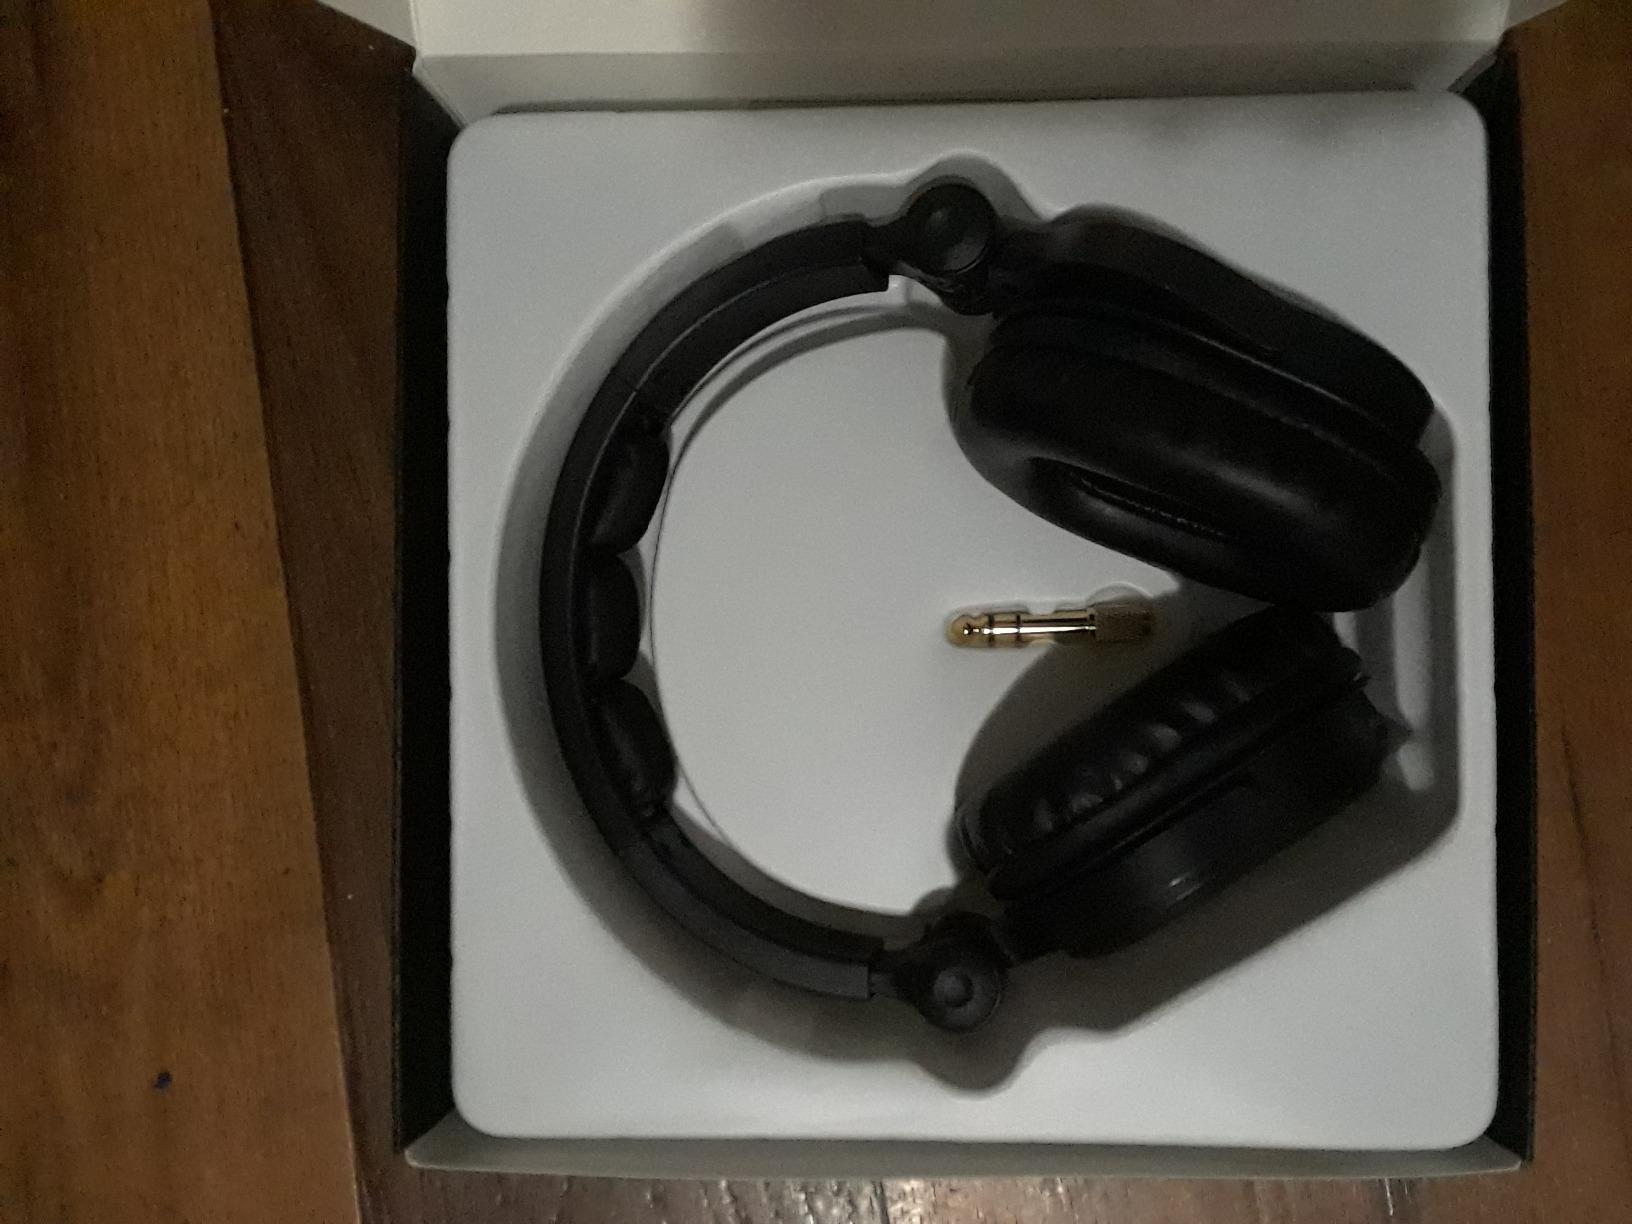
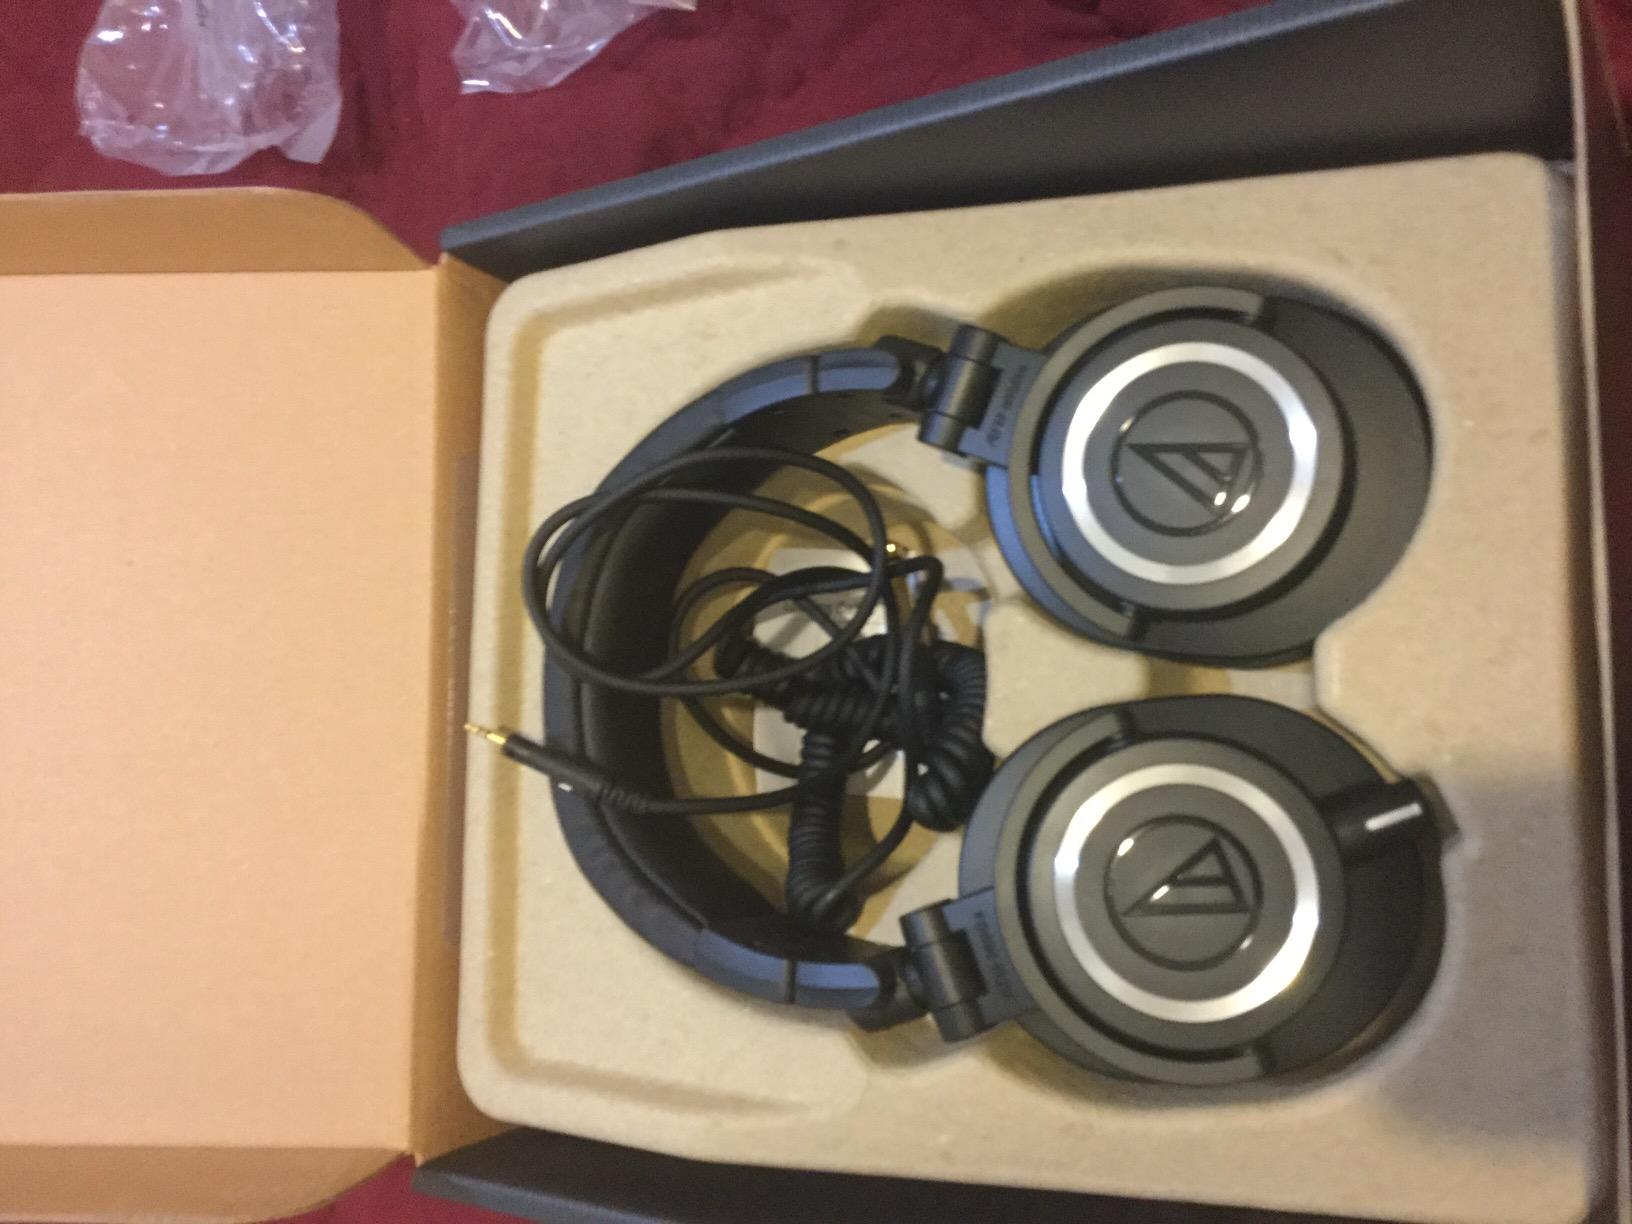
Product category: headphones
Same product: no